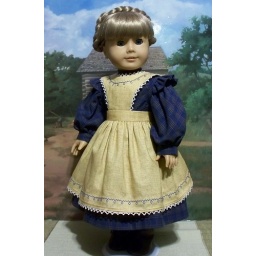
A pretty prairie dress with ruffled cap sleeves. The apron is trimmed in cluny lace and machine decrative stitching.